Jun Ishikawa

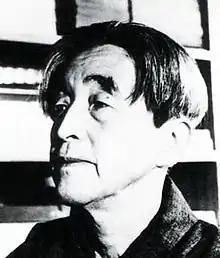
Ishikawa Jun

Kiyoshi Ishikawa (石川 淳, "Ishikawa Kiyoshi"; 7 March 1899 – 29 December 1987), known by his pen name Jun Ishikawa (written in the same "kanji"), was a Japanese modernist author, translator and literary critic active during the Shōwa era.